Alon Ben-Meir

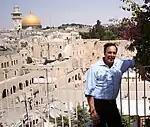
Ben-Meir in Jerusalem. The Temple Mount sits in the background.

Ben-Meir writes weekly articles, including a syndicated column in the Jerusalem Post. His articles appear in various newspapers, magazines and websites including, but not limited to: the Middle East Times, the Christian Science Monitor, Le Monde, American Chronicle, the Political Quarterly, Israel Policy Forum, Gulf Times, the Week, the Peninsula, the Jerusalem Post, the World Policy Journal, and Hurriyet. He also makes regular television and radio appearances, and has been featured on networks such as CNN, FOX, PBS, ABC, Al-Jazeera (English and Arabic), Al-Arabiya, Press TV Iran, NPR and Russia Today. He has authored seven books related to Middle East policy and is currently working on a book about the psychological dimensions of the Israeli-Palestinian conflict.